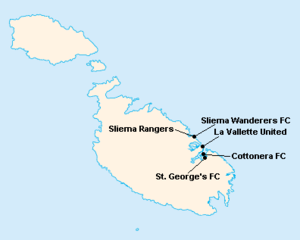
Répartition des clubs en First Division Maltaise 1929-1930.
La saison 1929-1930 de First Division Maltaise est la dix-neuvième édition de la première division maltaise.